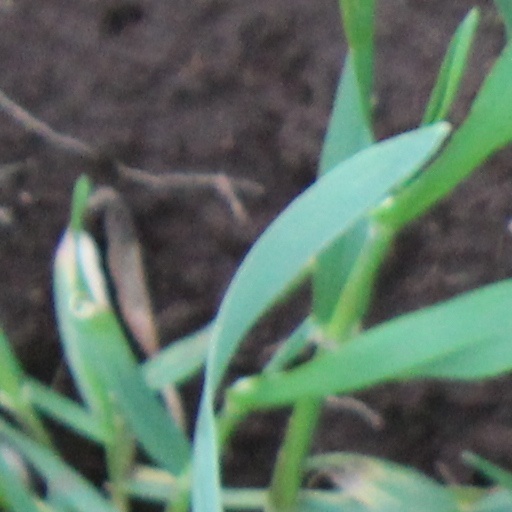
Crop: wheat